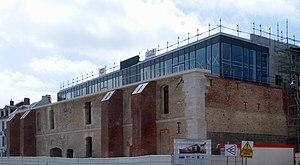
Entrepôt aux sels de Saint-Valery-sur-Somme 3
L'Entrepôt aux sels, ou entrepôt des sels, ou encore magasin aux sels, est un édifice situé sur le port de Saint-Valery-sur-Somme à l'ouest du département de la Somme.